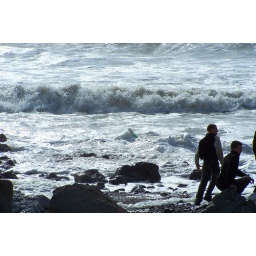
Rest Bay, Porthcawl on the Welsh coast. School boys having fun, running from the in coming waves.